Santa Maria Maggiore

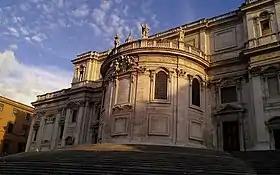
Detail of the external façade of the apse on the north-west of the church on Piazza dell'Esquilino

It is now agreed that the present church was built on the Cispian spur of Rome's Esquiline Hill under Pope Celestine I (422–432) not under Pope Sixtus III (432–440), who consecrated the basilica on 5 August 434 to the Virgin Mary.